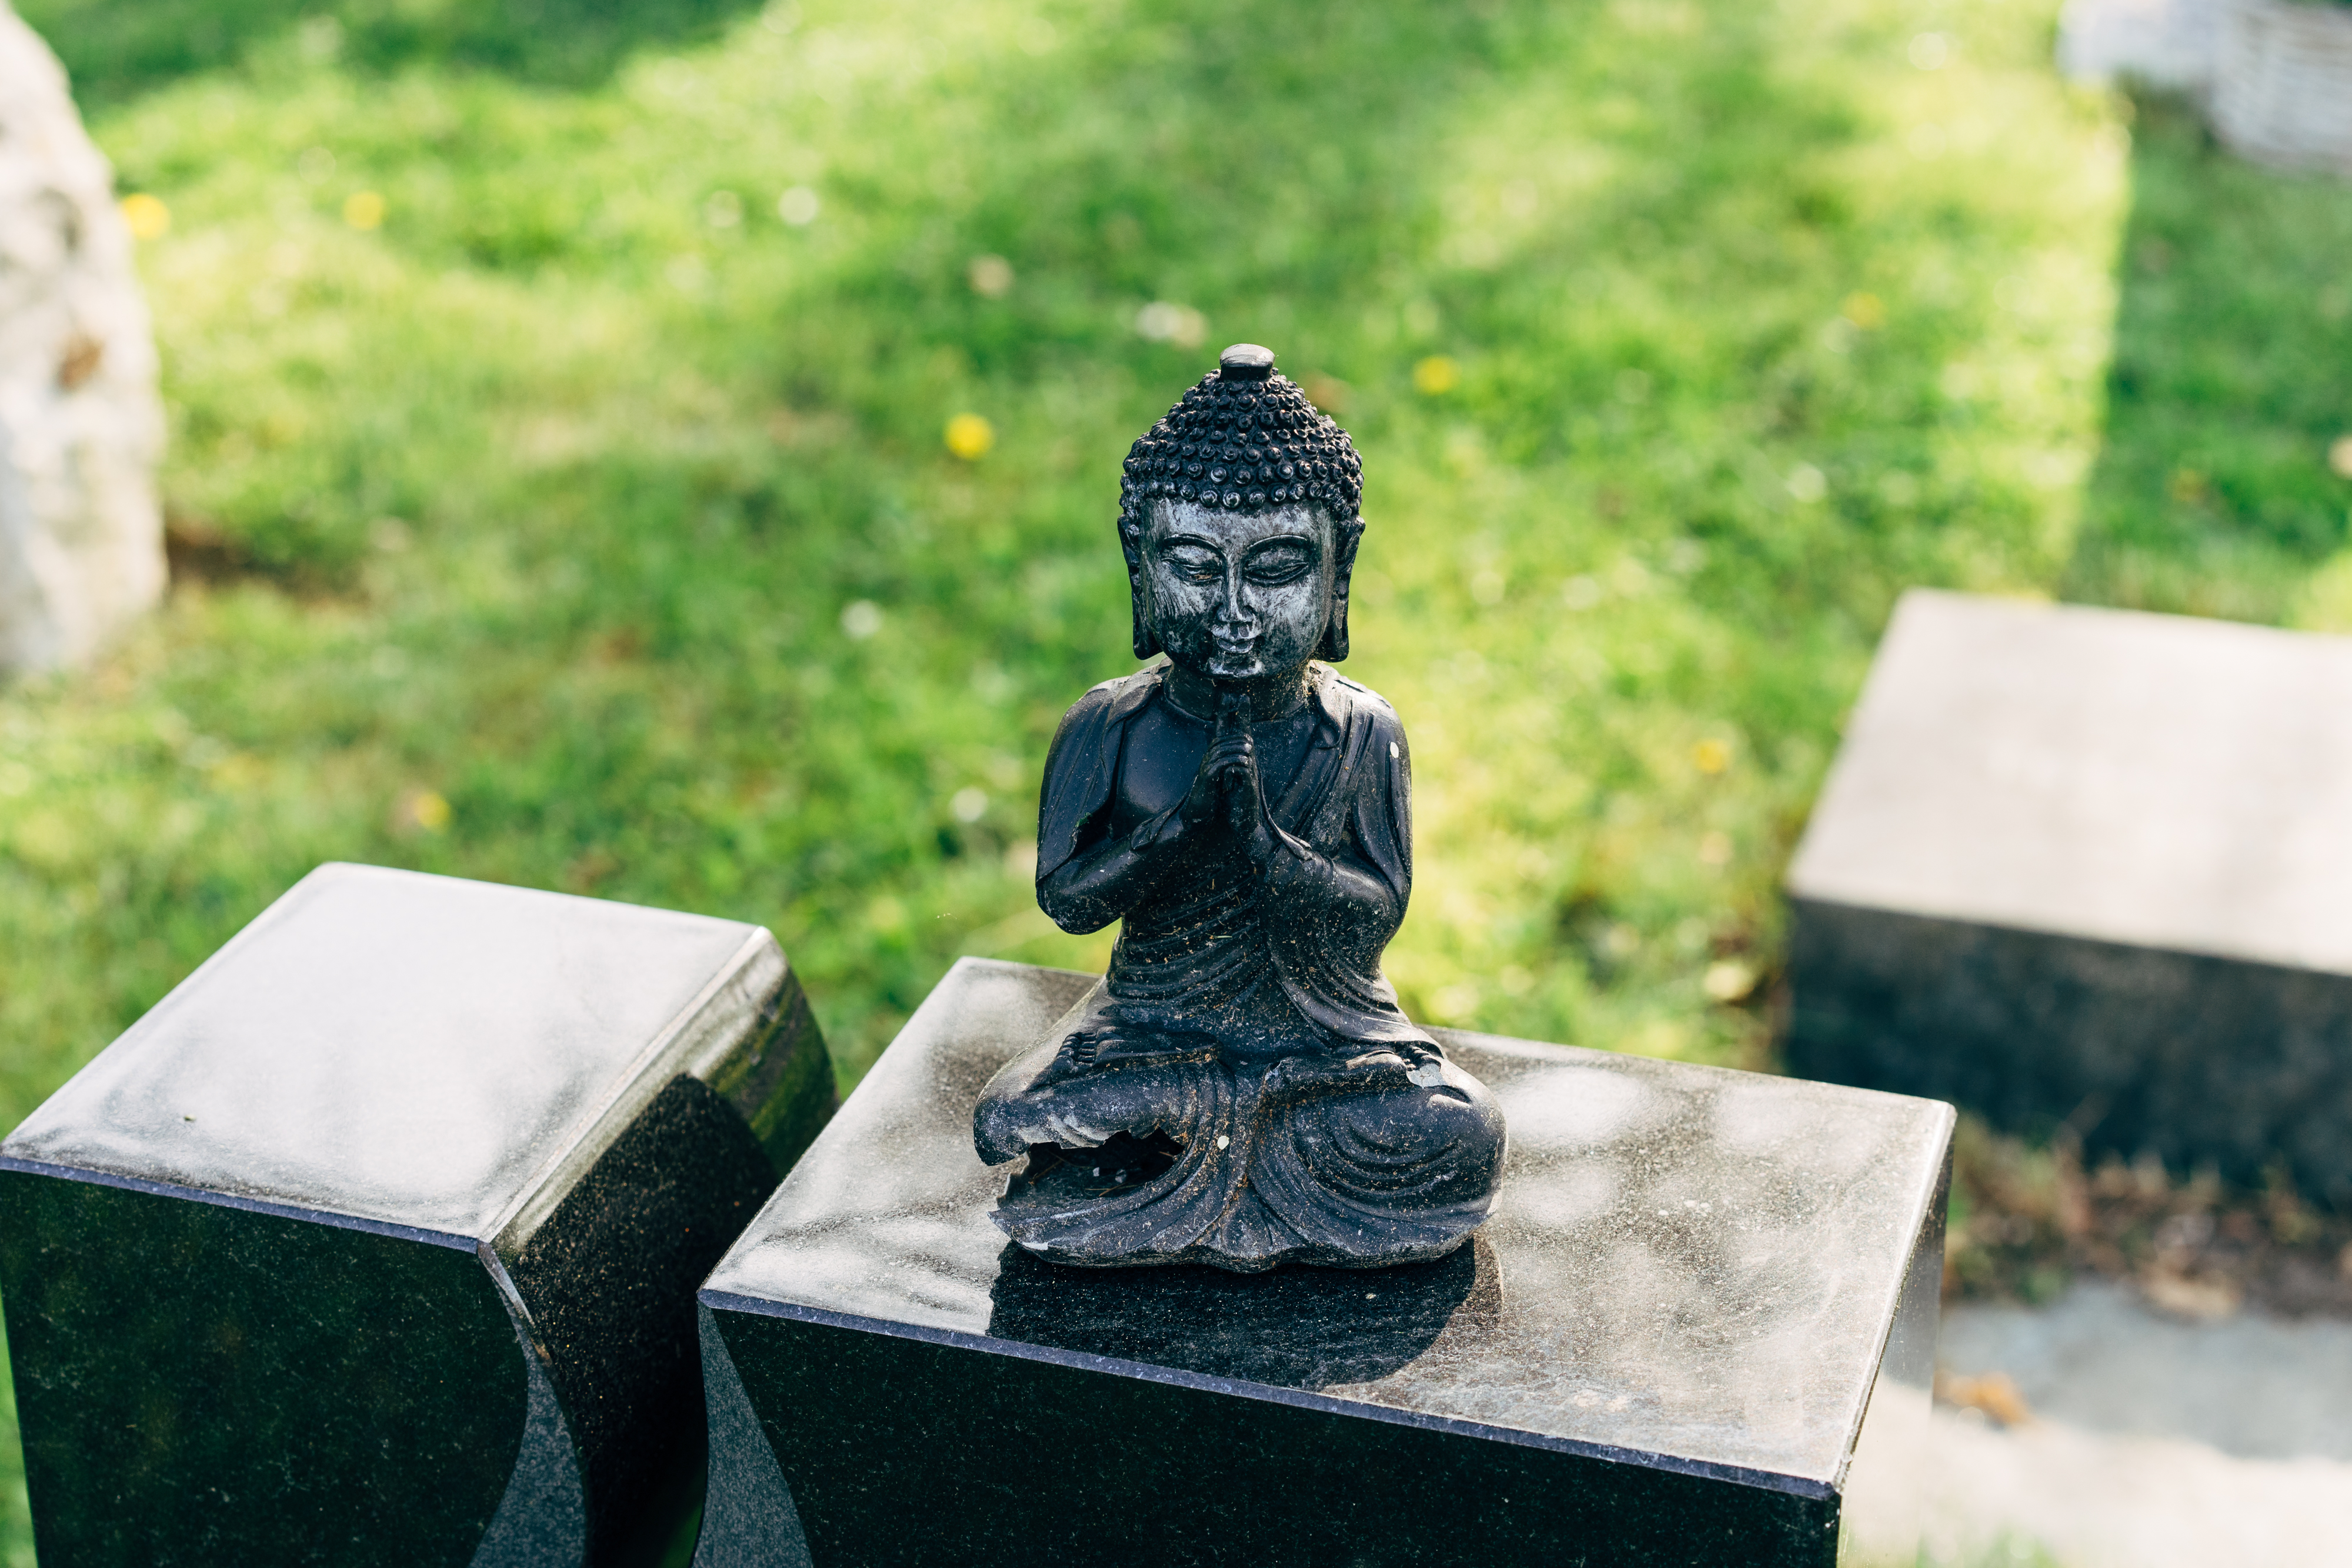
figure, praying, buddhist, buddhism, yoga, belief, religion, stone, pray, asia, culture, sculpture, statue, stone carving, art, grass, tree, figurine, temple, monument, garden, plant, lawn ornament, sitting, headstone, fictional character, nonbuilding structure, metal